Brendon Burchard

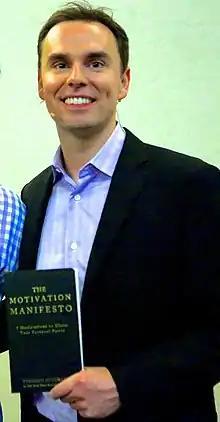
Burchard with "Motivation Manifesto" in 2014

Brendon Burchard (born February 28, 1977) is an author, high performance coach and motivational speaker.